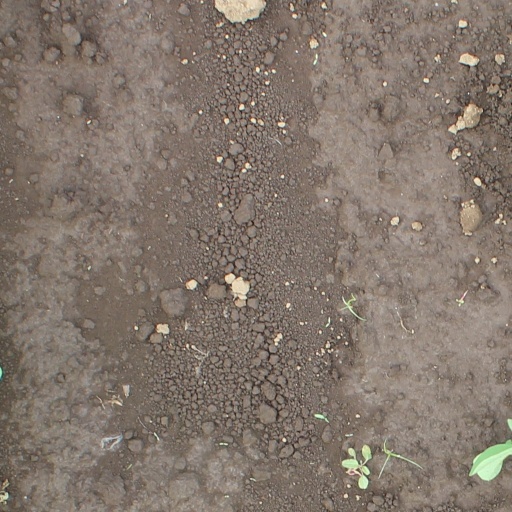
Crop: soybean